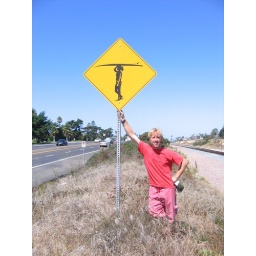
sweet street sign in cardiff